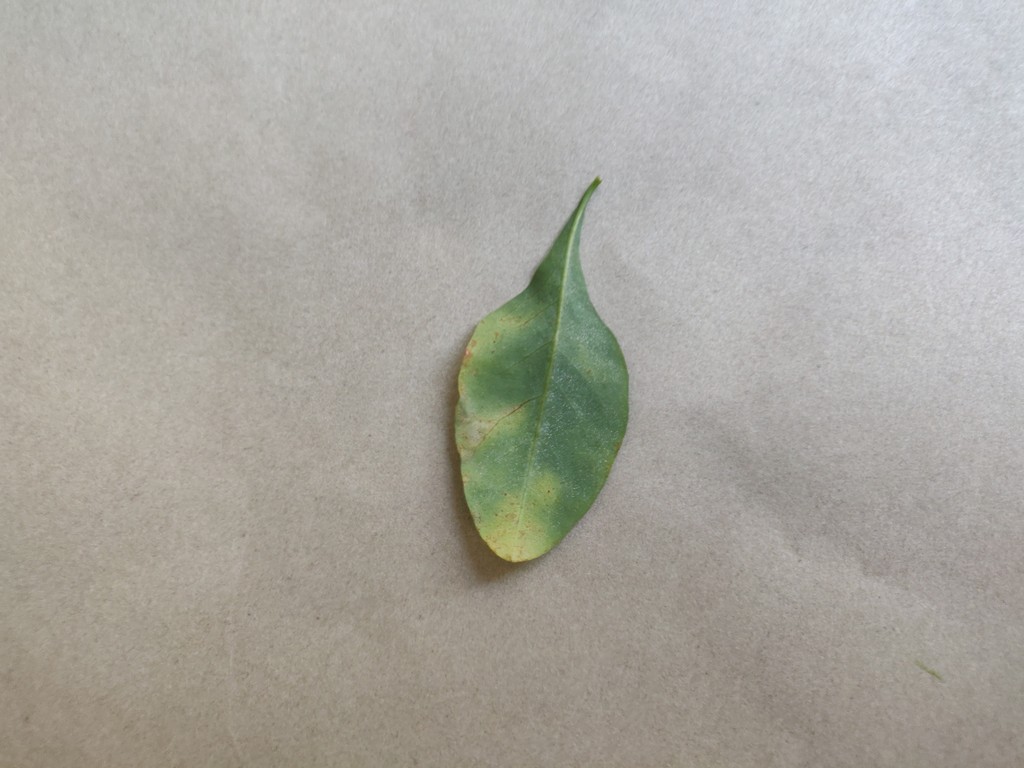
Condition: Unhealthy
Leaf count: single
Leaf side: back